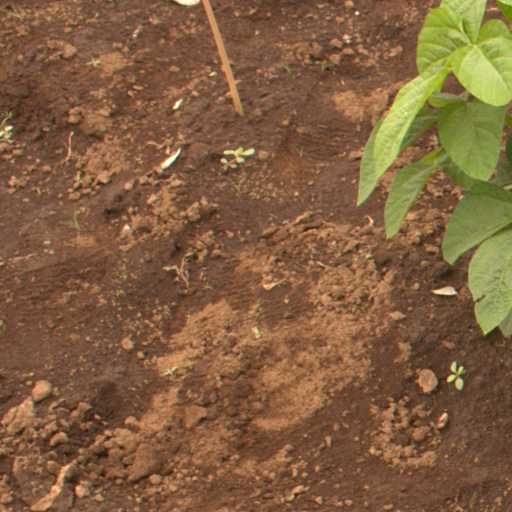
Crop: soybean